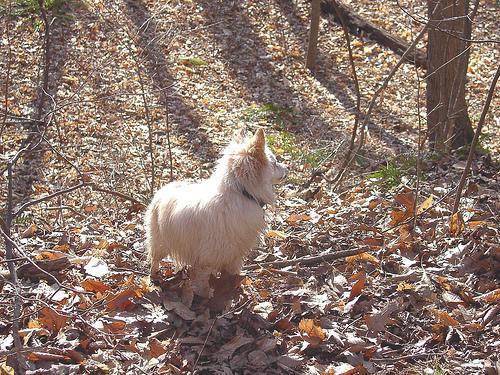
Pomeranian